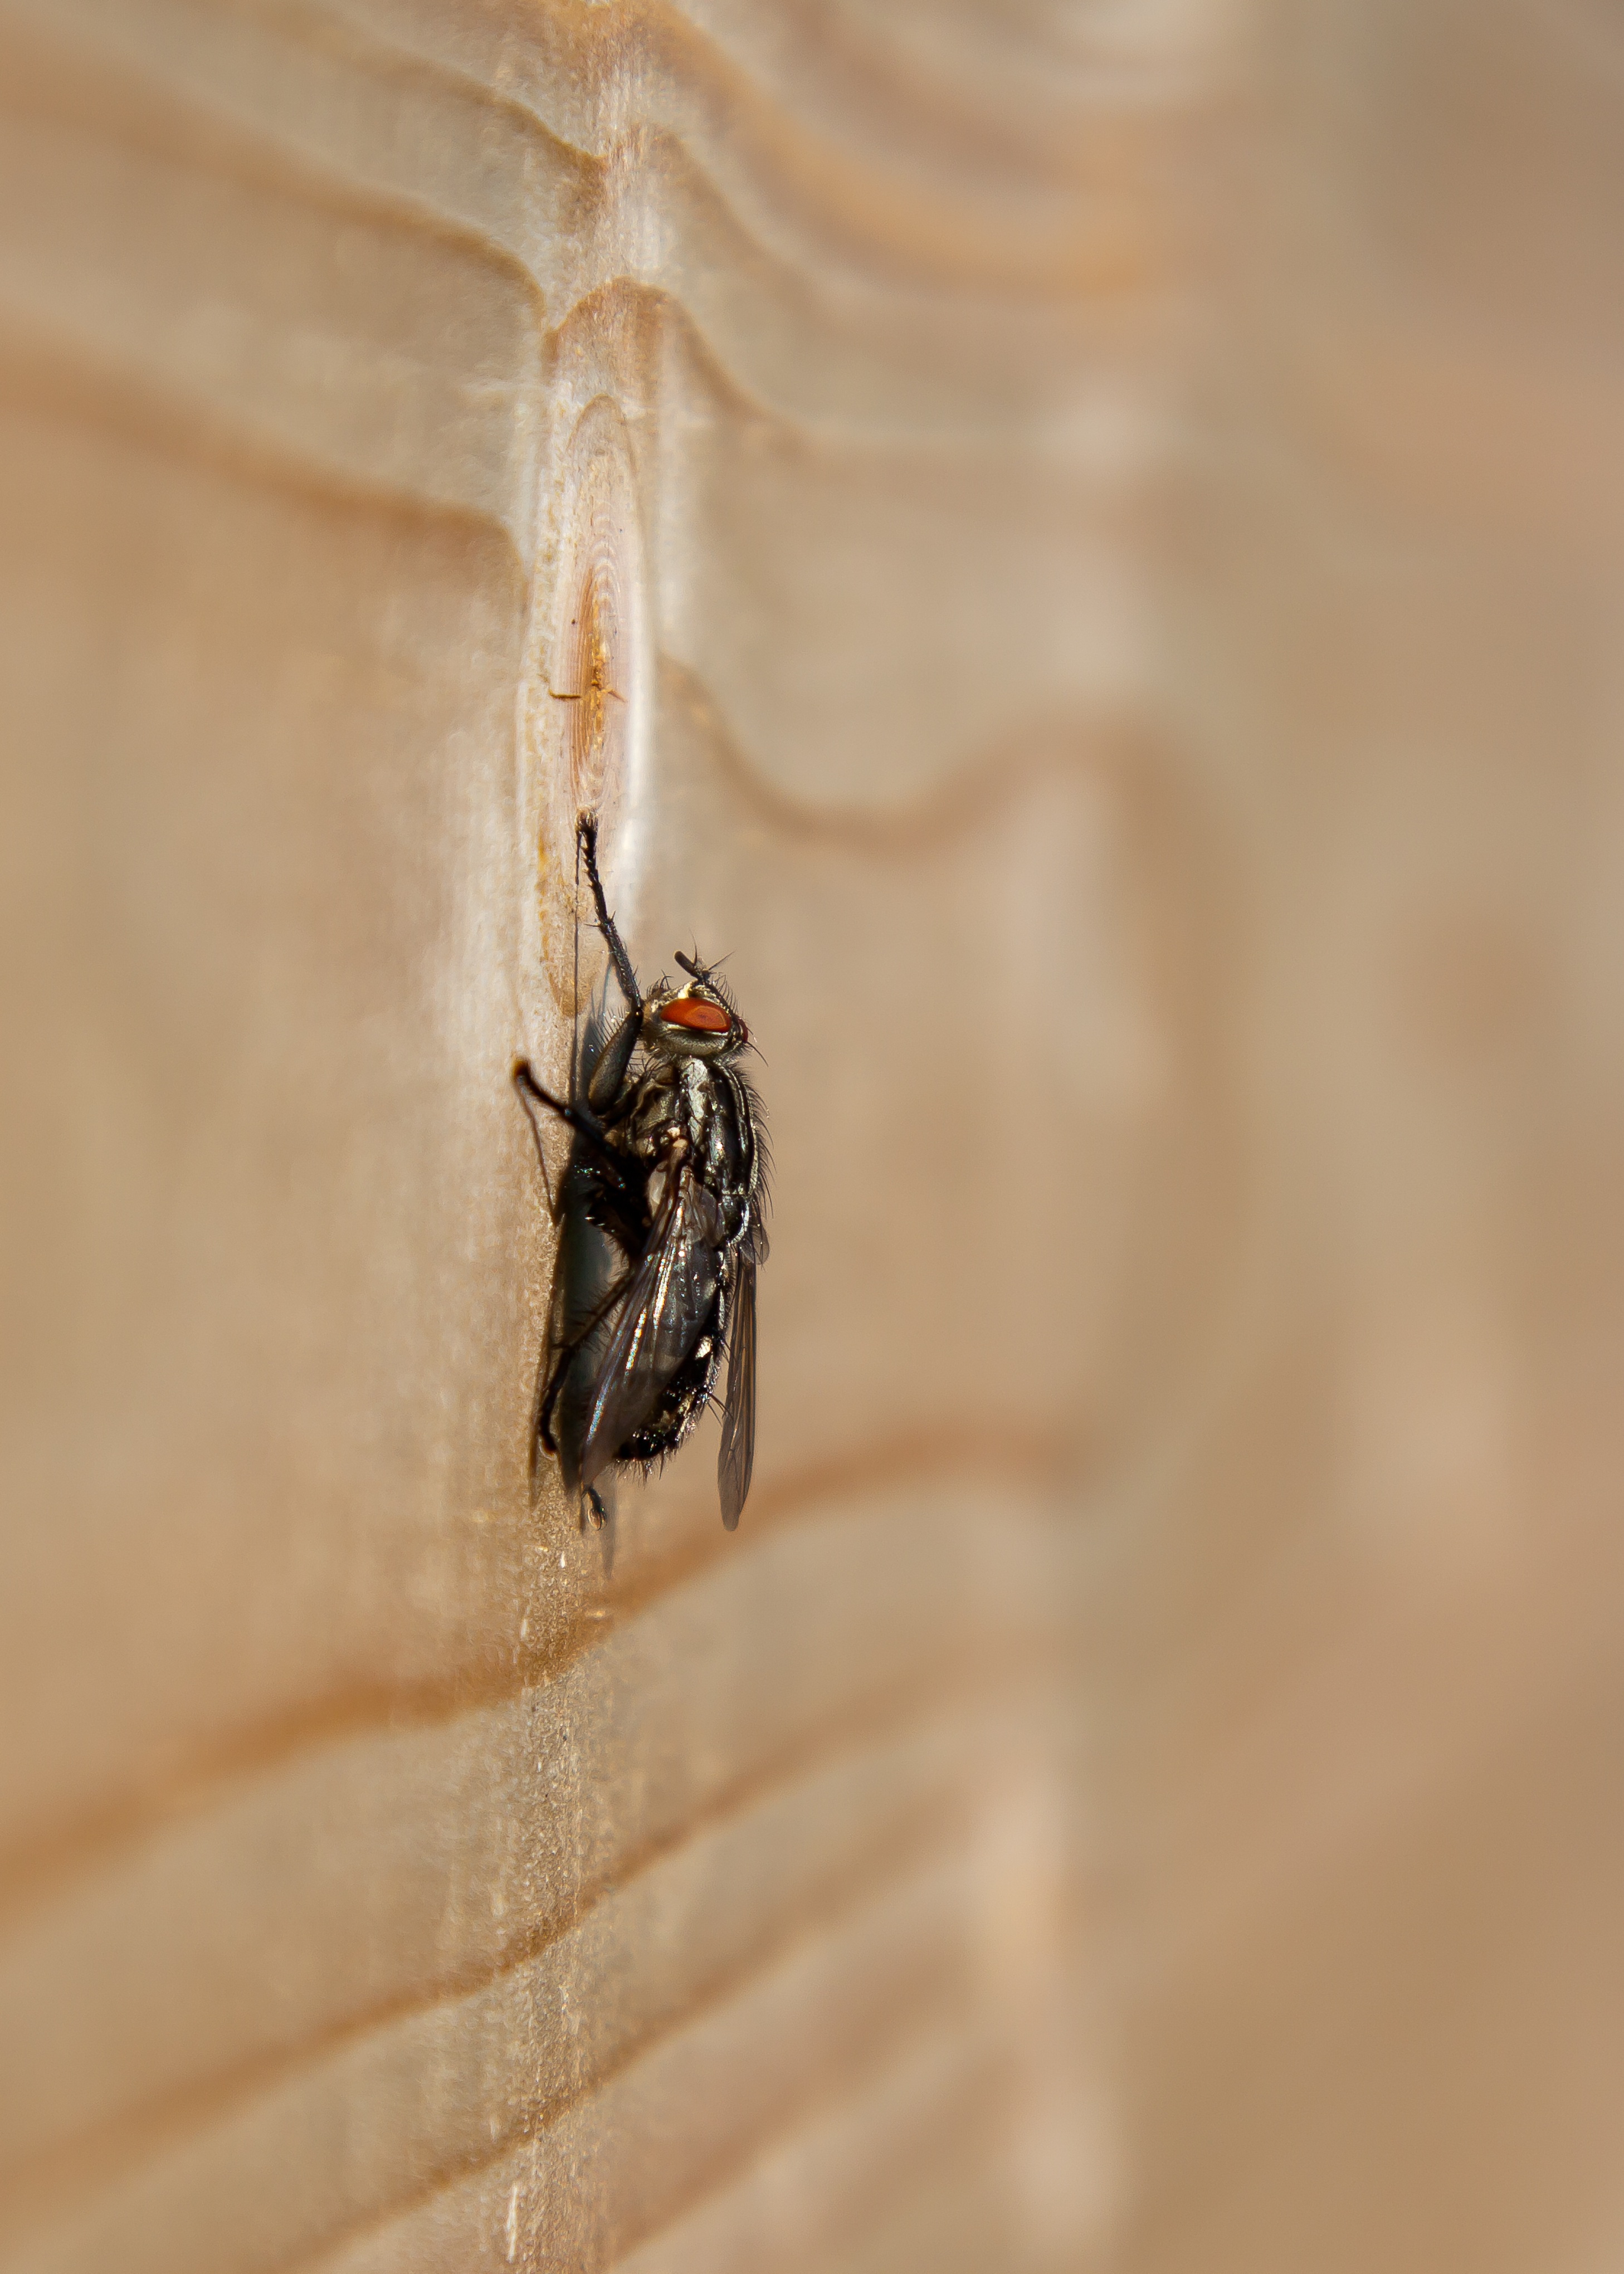
nature, wing, wood, photography, animal, fly, insect, macro, closeup, fauna, invertebrate, close up, animal world, housefly, flight insect, macro photography, arthropod